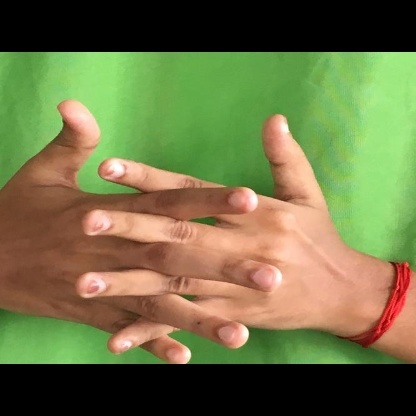
Mudra: Karkatta